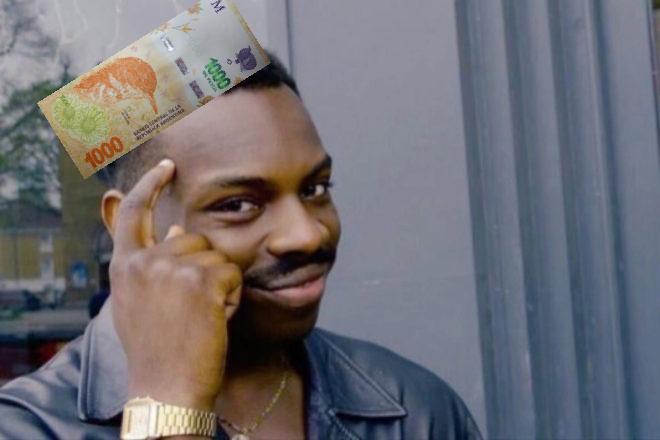
Denominación: 1000